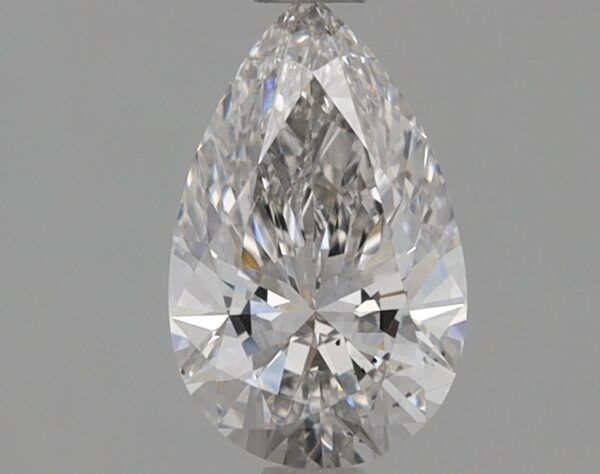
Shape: pear
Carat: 0.72
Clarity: SI1
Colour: H
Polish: EX
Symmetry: EX
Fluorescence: NONE
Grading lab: IGI
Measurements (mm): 8.15 x 5.09 x 3.11